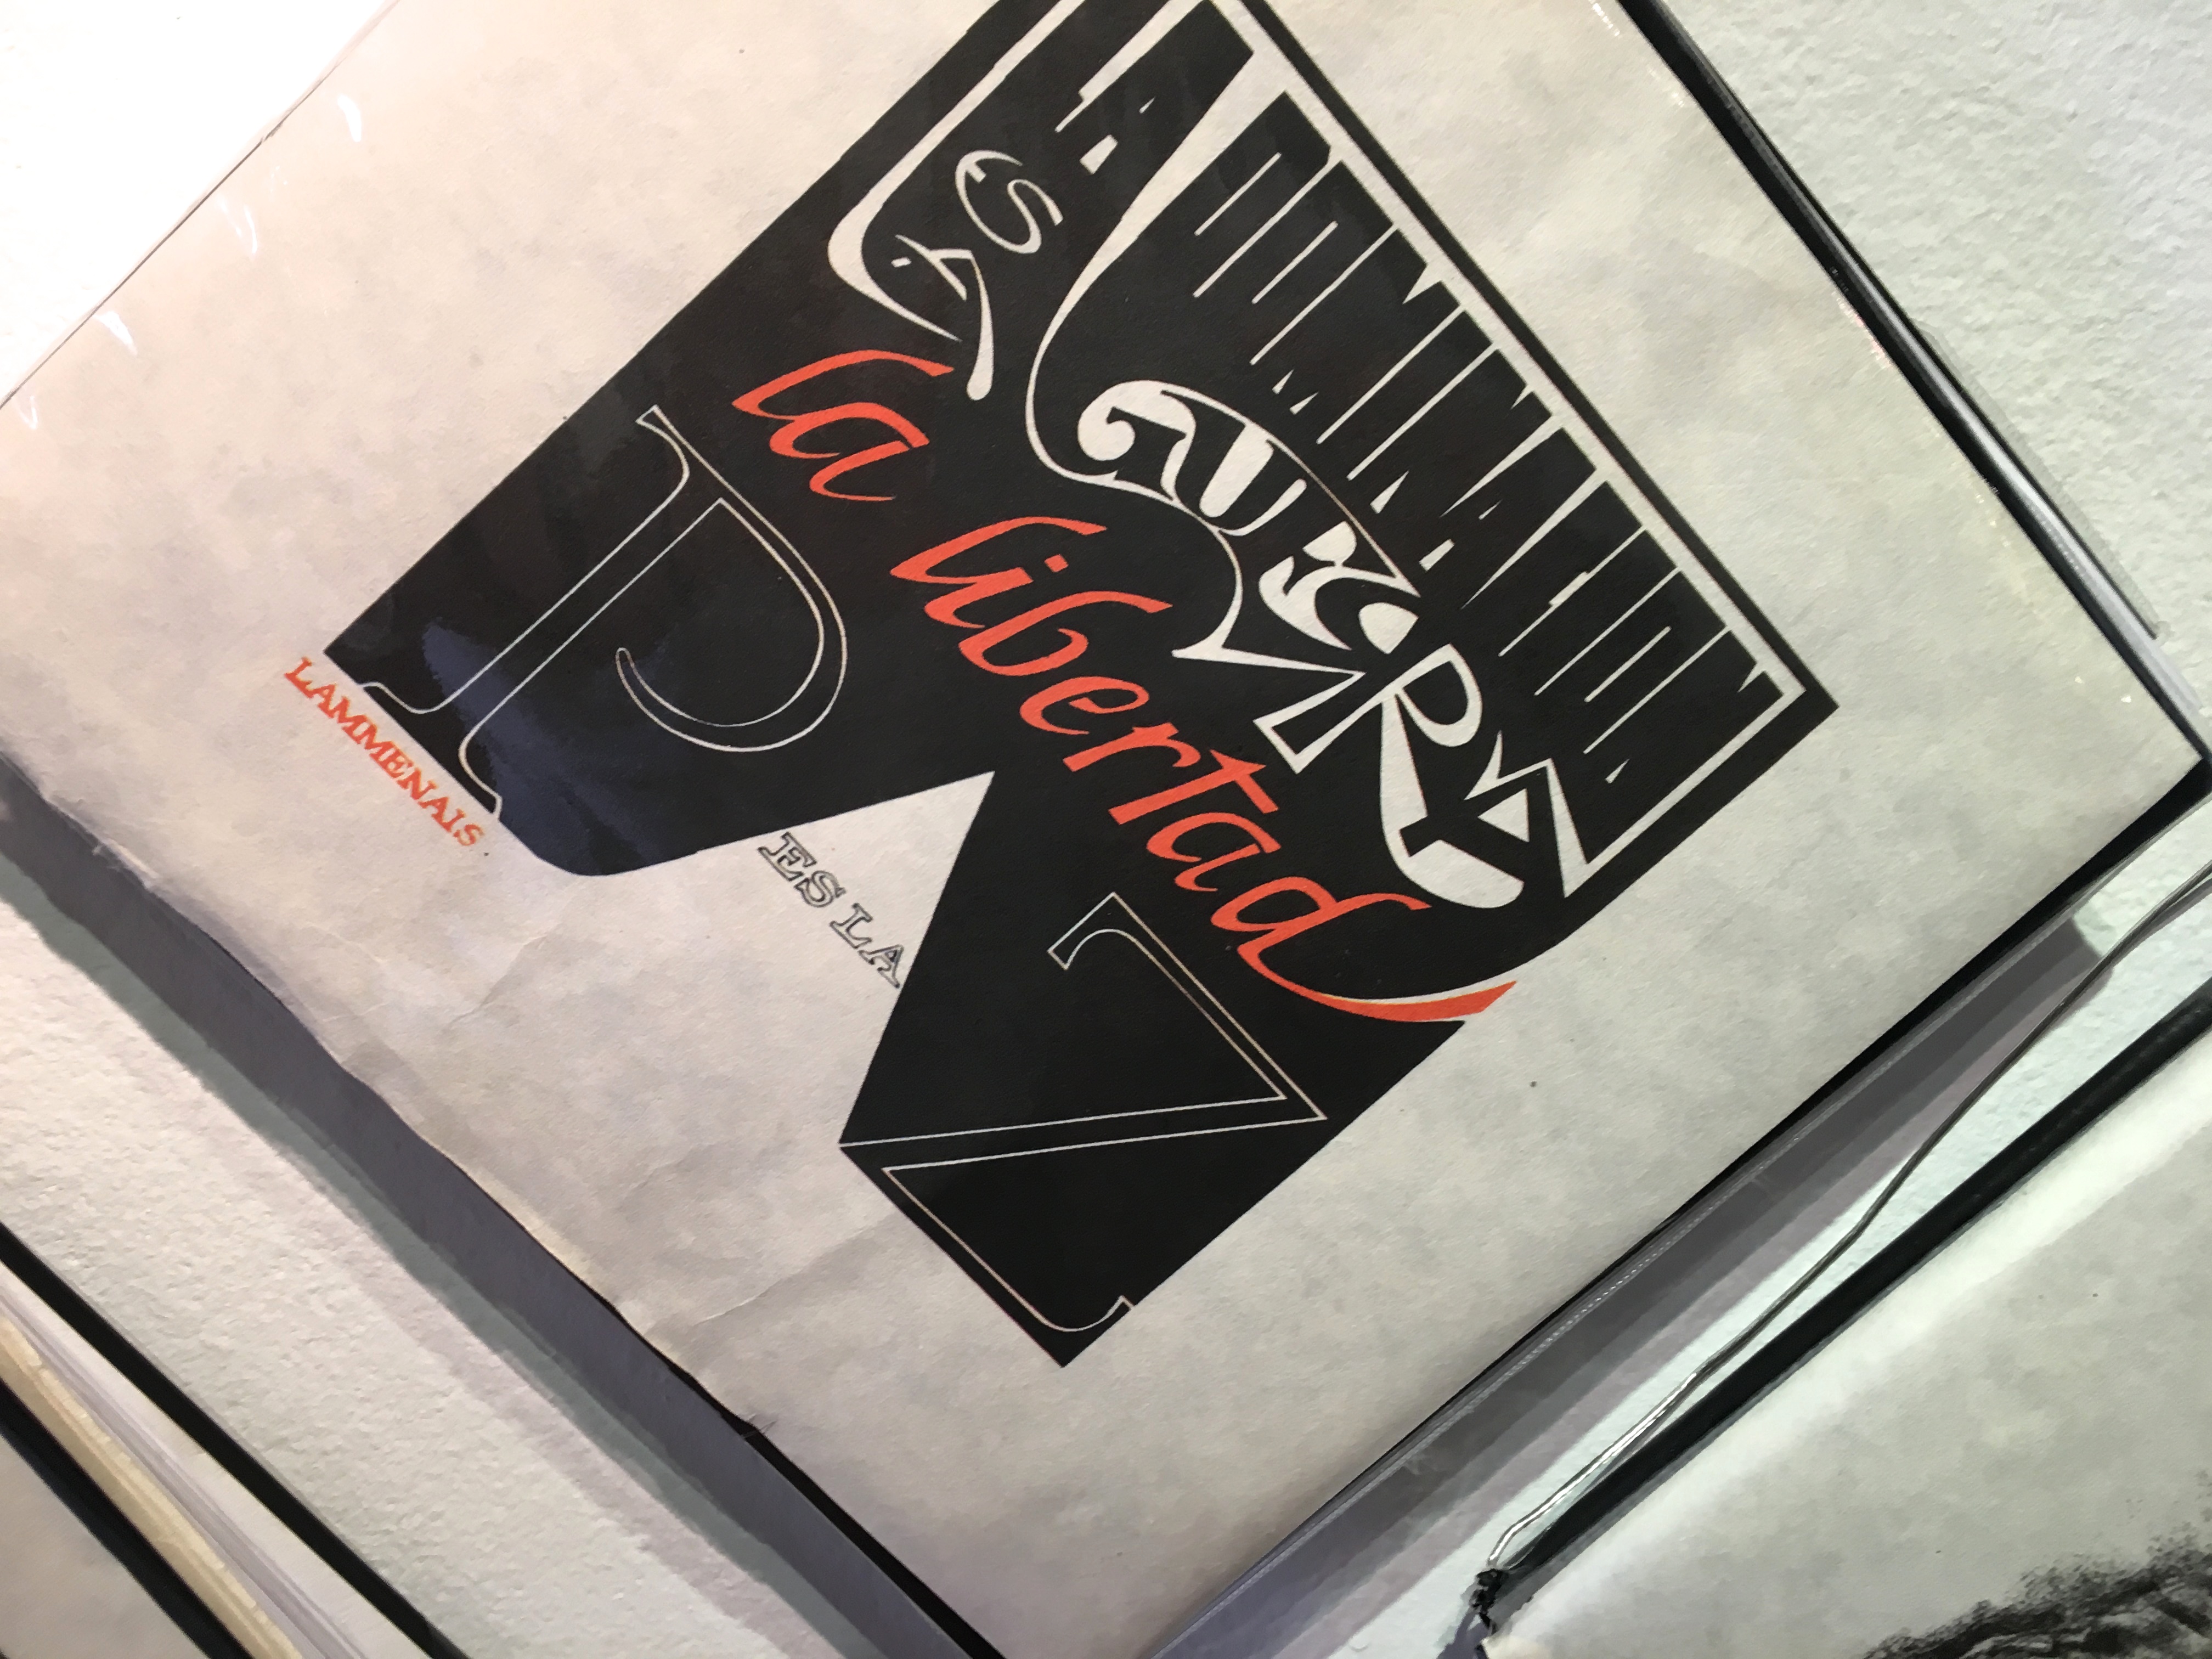
number, advertising, black, label, brand, font, art, sketch, design, poster, calligraphy